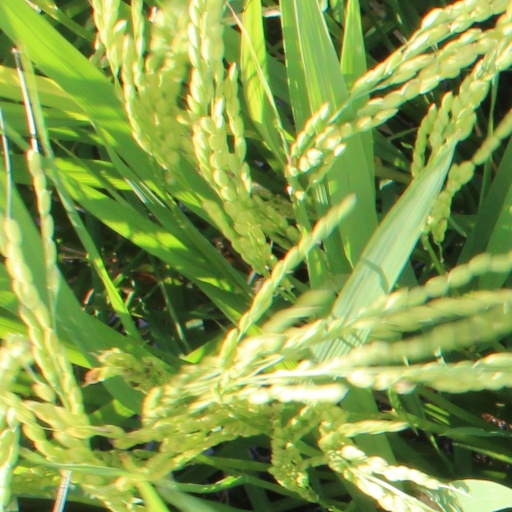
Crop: rice